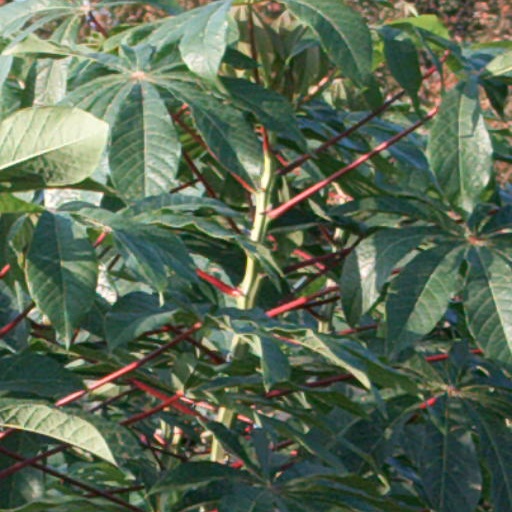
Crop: cassava